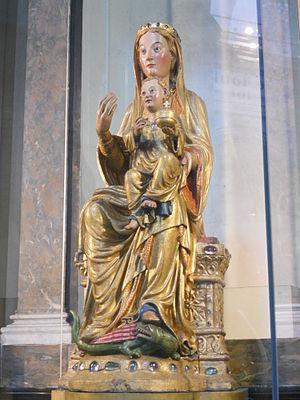
Sedes Sapientiae ( XIIIème siècle ) de l'église Saint-Jean l’évangéliste de Liège .
La Liste du patrimoine mobilier classé à Liège est une liste composée des biens classés de la Communauté française exposés ou situés à Liège.
La liste des biens classés de la Communauté française de Belgique est une liste de biens considérés comme exceptionnels situés en Région wallonne et en Région de Bruxelles-Capitale.